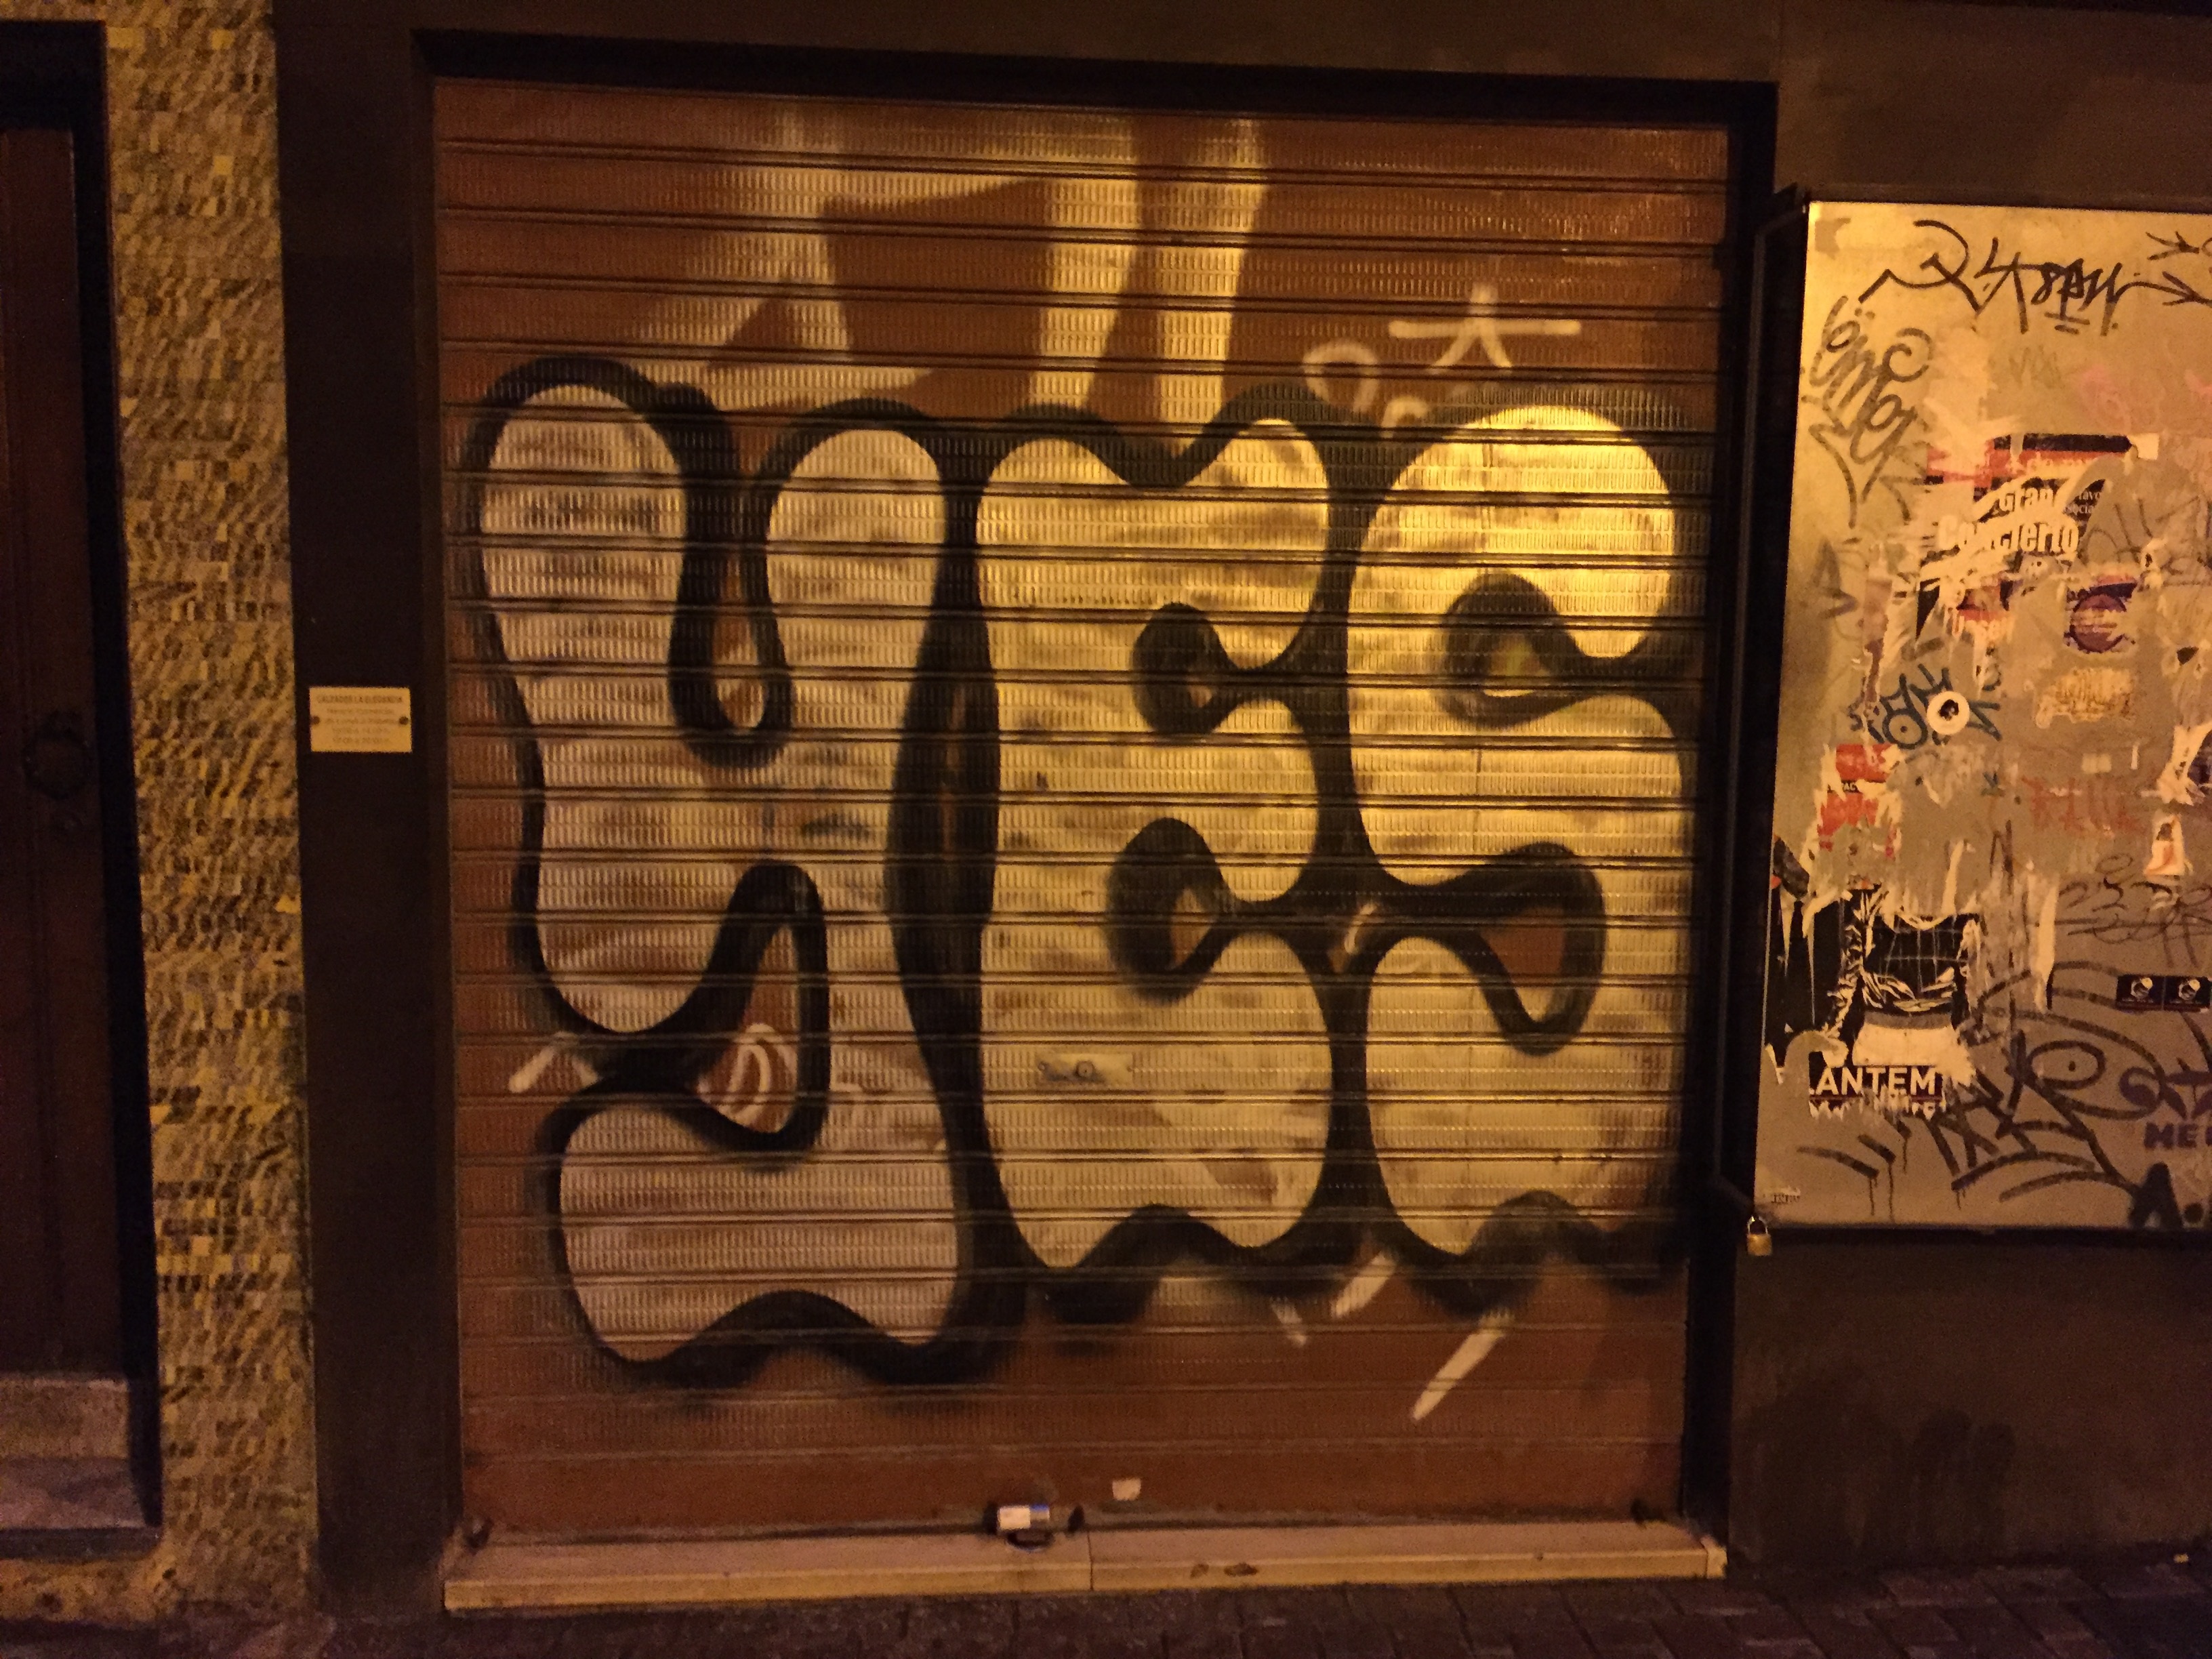
wood, window, wall, graffiti, art, background, mural, graffity, modern art